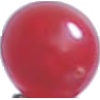
Label: Redcurrant 1